Rio Grande Southern Railroad Derrick Car

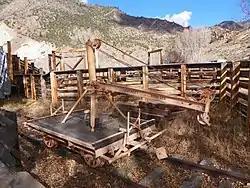

The Rio Grande Southern Railroad Derrick Car is a railroad derrick car which was produced in 1948 for the Rio Grande Southern Railroad. It is one of only three W60 Series A Derrick Cars narrow-gauge examples ever built by the Fairmont Railway Motors Inc., and it is the only one still extant. It is located at the Cimarron Visitor Center of the Curecanti National Recreation Area, in Cimarron, Colorado. It was listed on the National Register of Historic Places in 2010.